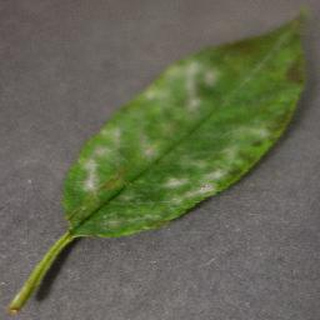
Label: cherry_powdery_mildew